McDonnell Douglas F-15 Eagle

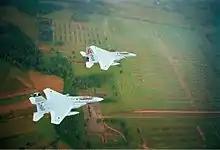
Israeli Air Force F-15 Eagle fighters overflying Auschwitz Concentration Camp, 2003

A multimission avionics system includes a head-up display (HUD), advanced radar, AN/ASN-109 inertial guidance system, flight instruments, ultra high frequency communications, and tactical air navigation system and instrument landing system receivers. It also has an internally mounted, tactical electronic warfare system, Identification friend or foe system, an electronic countermeasures suite, and a central digital computer.